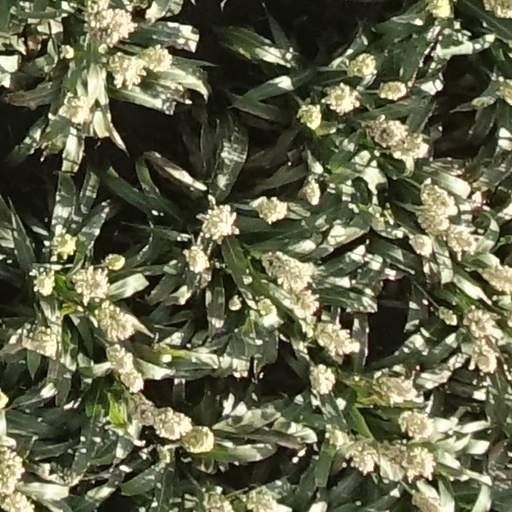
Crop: sorghum